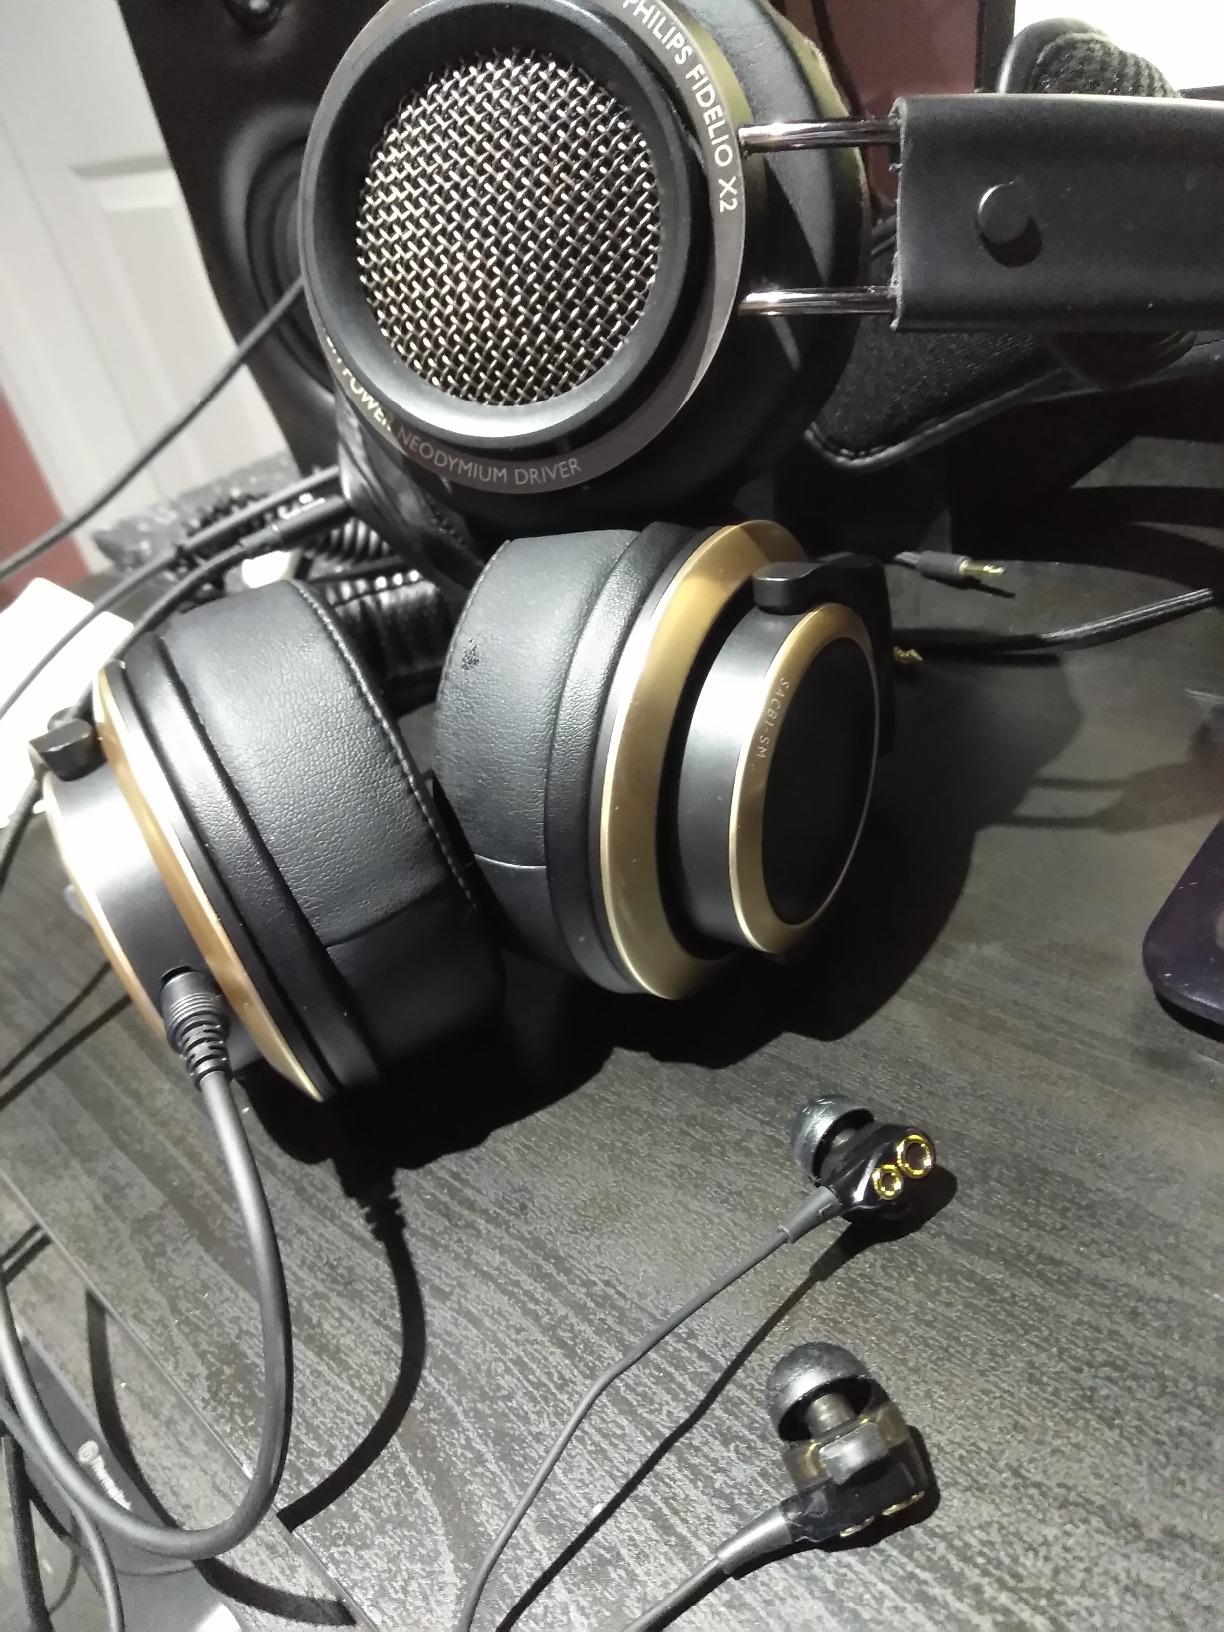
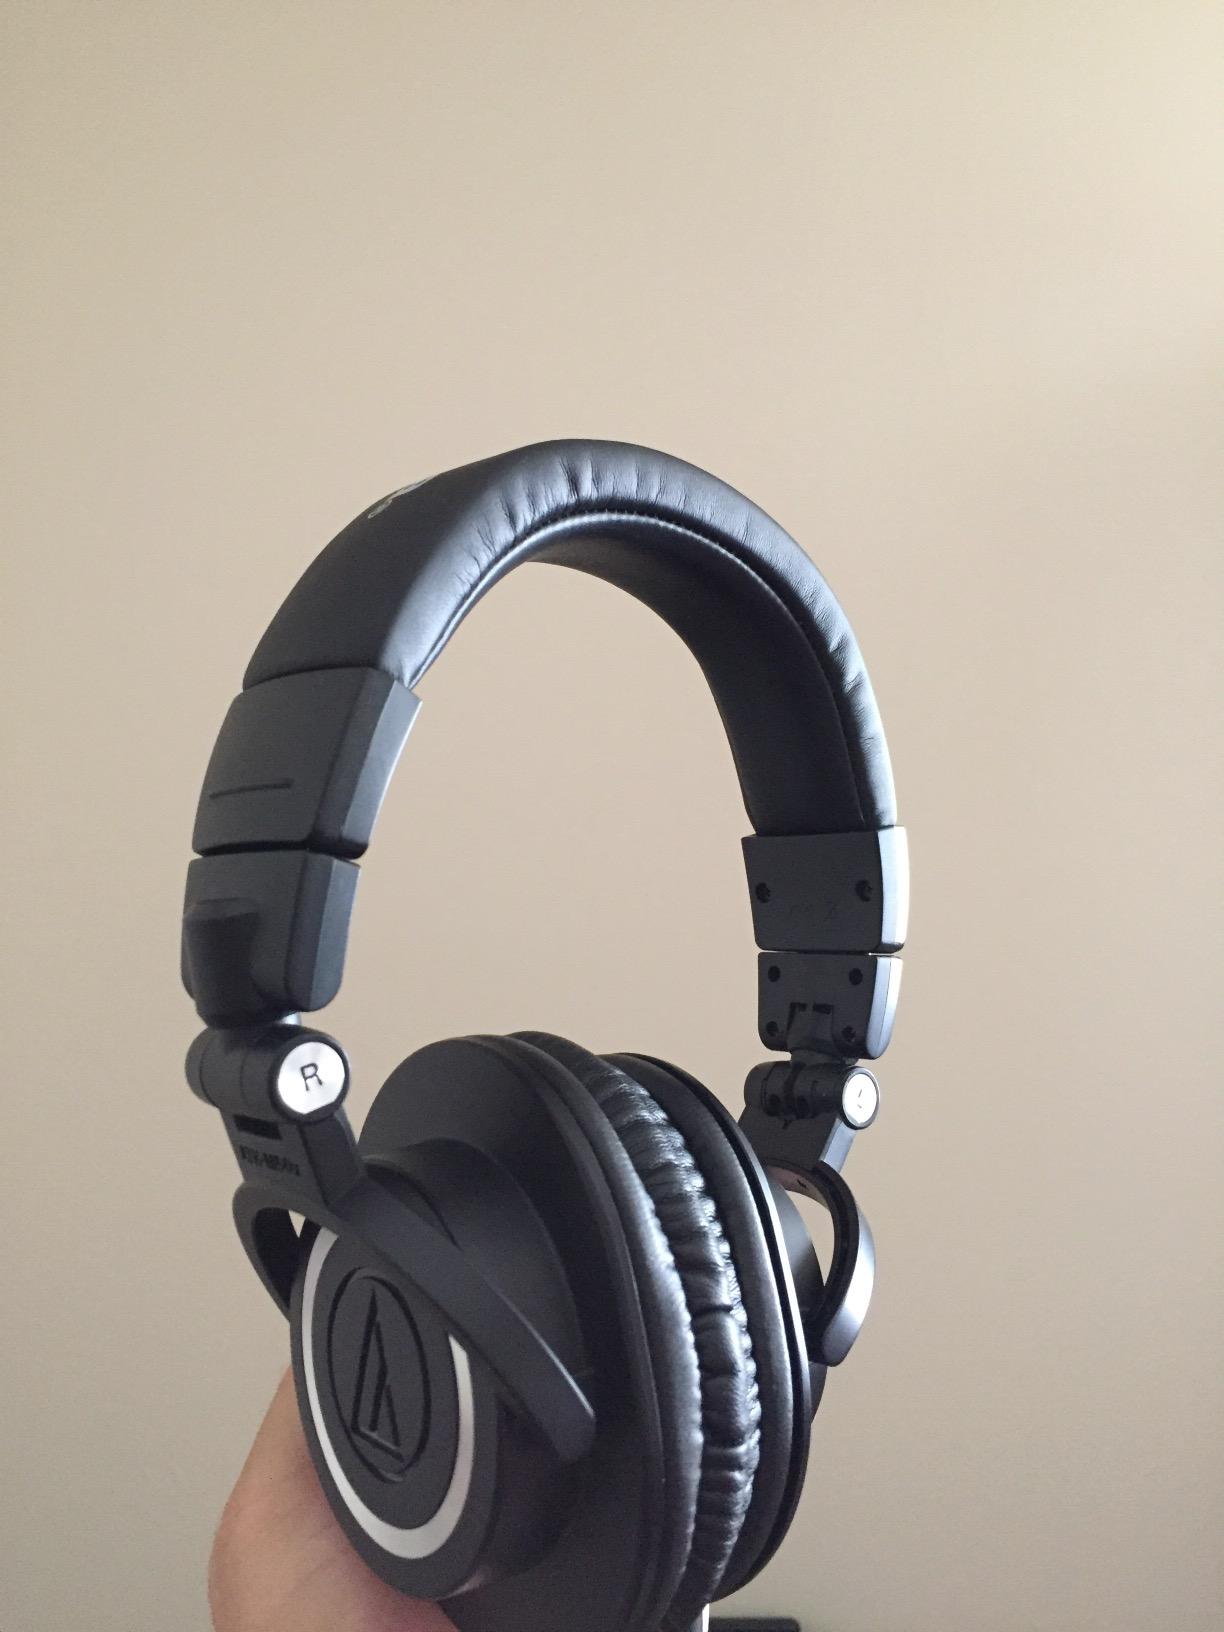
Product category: headphones
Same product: no